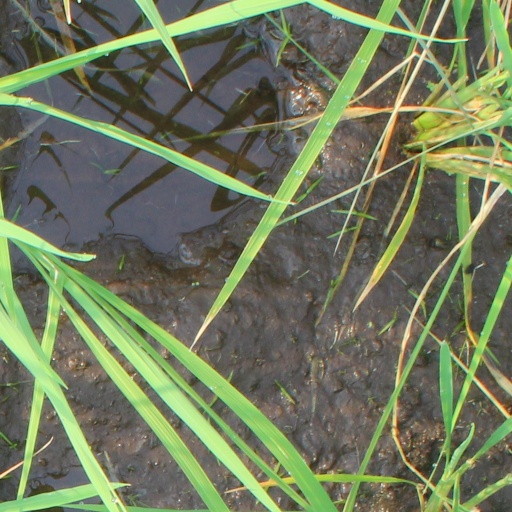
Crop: rice